Israel A. Smith

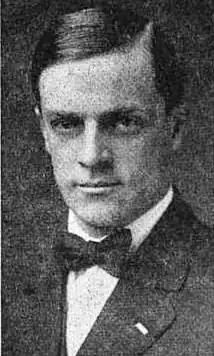
Smith circa 1920

Israel Alexander Smith (February 2, 1876 – June 14, 1958) was the fourth son of Joseph Smith III and a grandson of Joseph Smith Jr., the founder of the Latter Day Saint movement. Israel A. Smith succeeded his brother, Frederick M. Smith, as Prophet-President of the Reorganized Church of Jesus Christ of Latter Day Saints (Community of Christ) on April 9, 1946.